Mormoiron

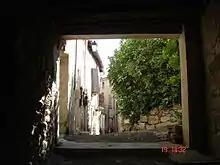
The Village

The commune's area was occupied prehistorically (approximately 100,000 BC), as is evidenced by the discovery of bifaces and Pottery. Evidence from the twenty-first century BC points to trade relations with Phocaea and ancient Marseille.